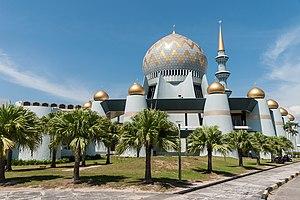
Kota Kinabalu, anciennement connue sous le nom de Jesselton, est la capitale de l'État du Sabah en Malaisie et la préfecture du district de Kota Kinabalu. Elle est également la capitale de la division de la Côte Ouest du Sabah. La ville se situe sur la côte nord-ouest de l'île de Bornéo au bord de la mer de Chine méridionale. Le parc national de Tunku Abdul Rahman se trouve à l'ouest et le mont Kinabalu, qui donne son nom à la ville, est à l'est. Selon le recensement de 2010, Kota Kinabalu compte 452 058 habitants, et, si les districts adjacents de Penampang et Putatan sont inclus, la population de l'agglomération est de 628 725 habitants.